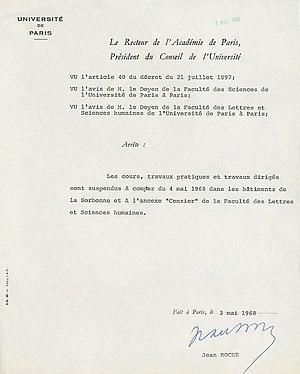
Les événements de mai-juin 1968, ou plus brièvement Mai 68, désignent une période durant laquelle se déroulent, en France, des manifestations d'étudiants, ainsi que des grèves générales et sauvages.